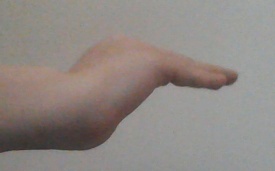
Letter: haa